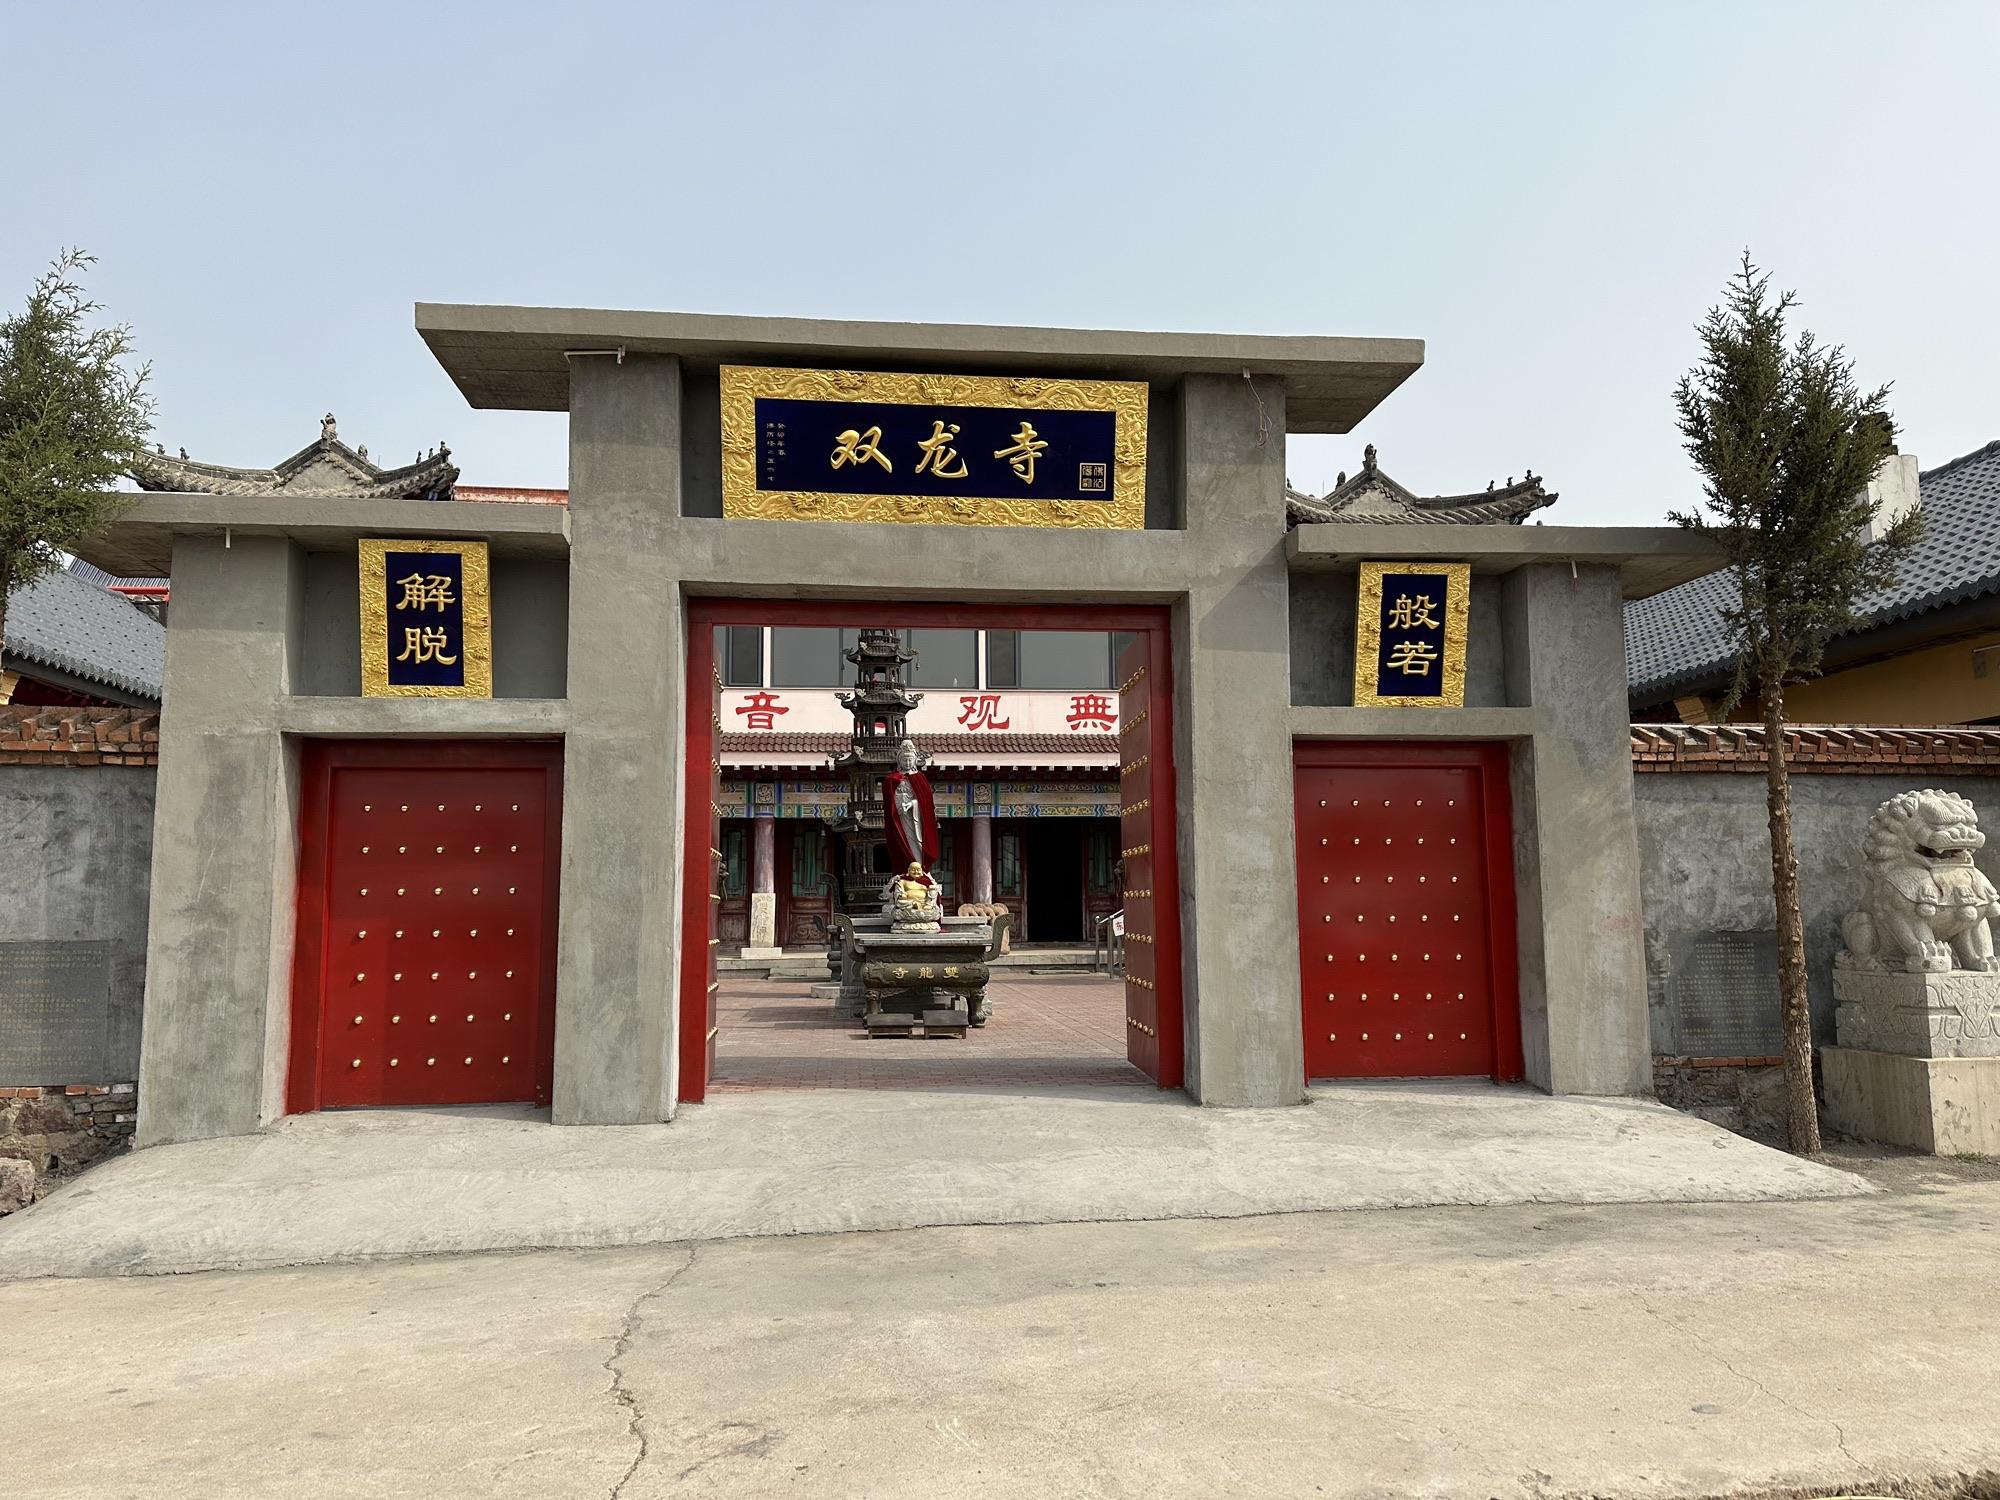
地标名称：双龙寺
所在城市：葫芦岛市·建昌县